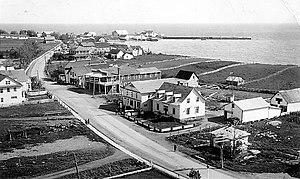
Photographie du village de Grande-Rivière. On aperçoit au loin le quai et les installations de pêche.
Grande-Rivière est une ville du Québec, située dans la MRC du Rocher-Percé, en Gaspésie–Îles-de-la-Madeleine, au Québec, au Canada.